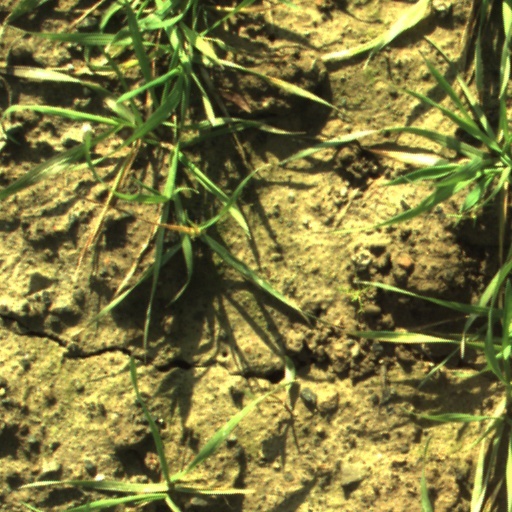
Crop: wheat